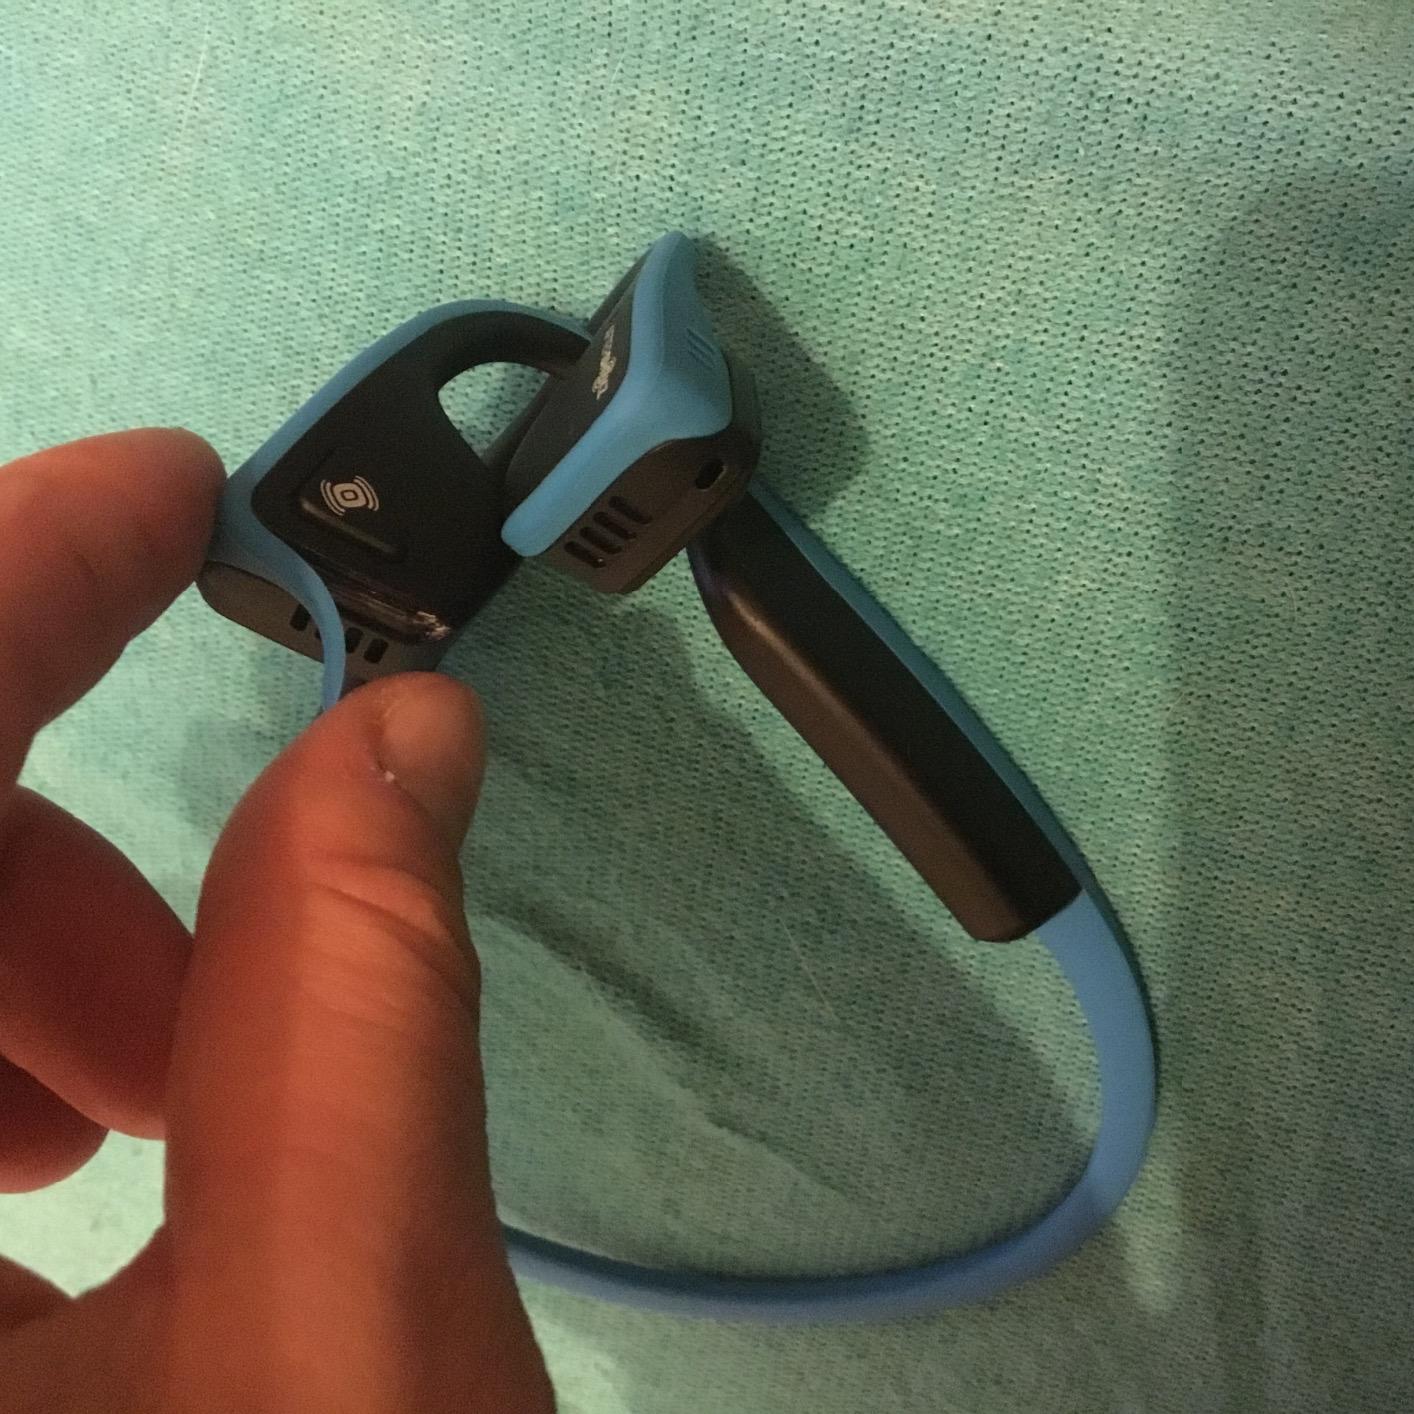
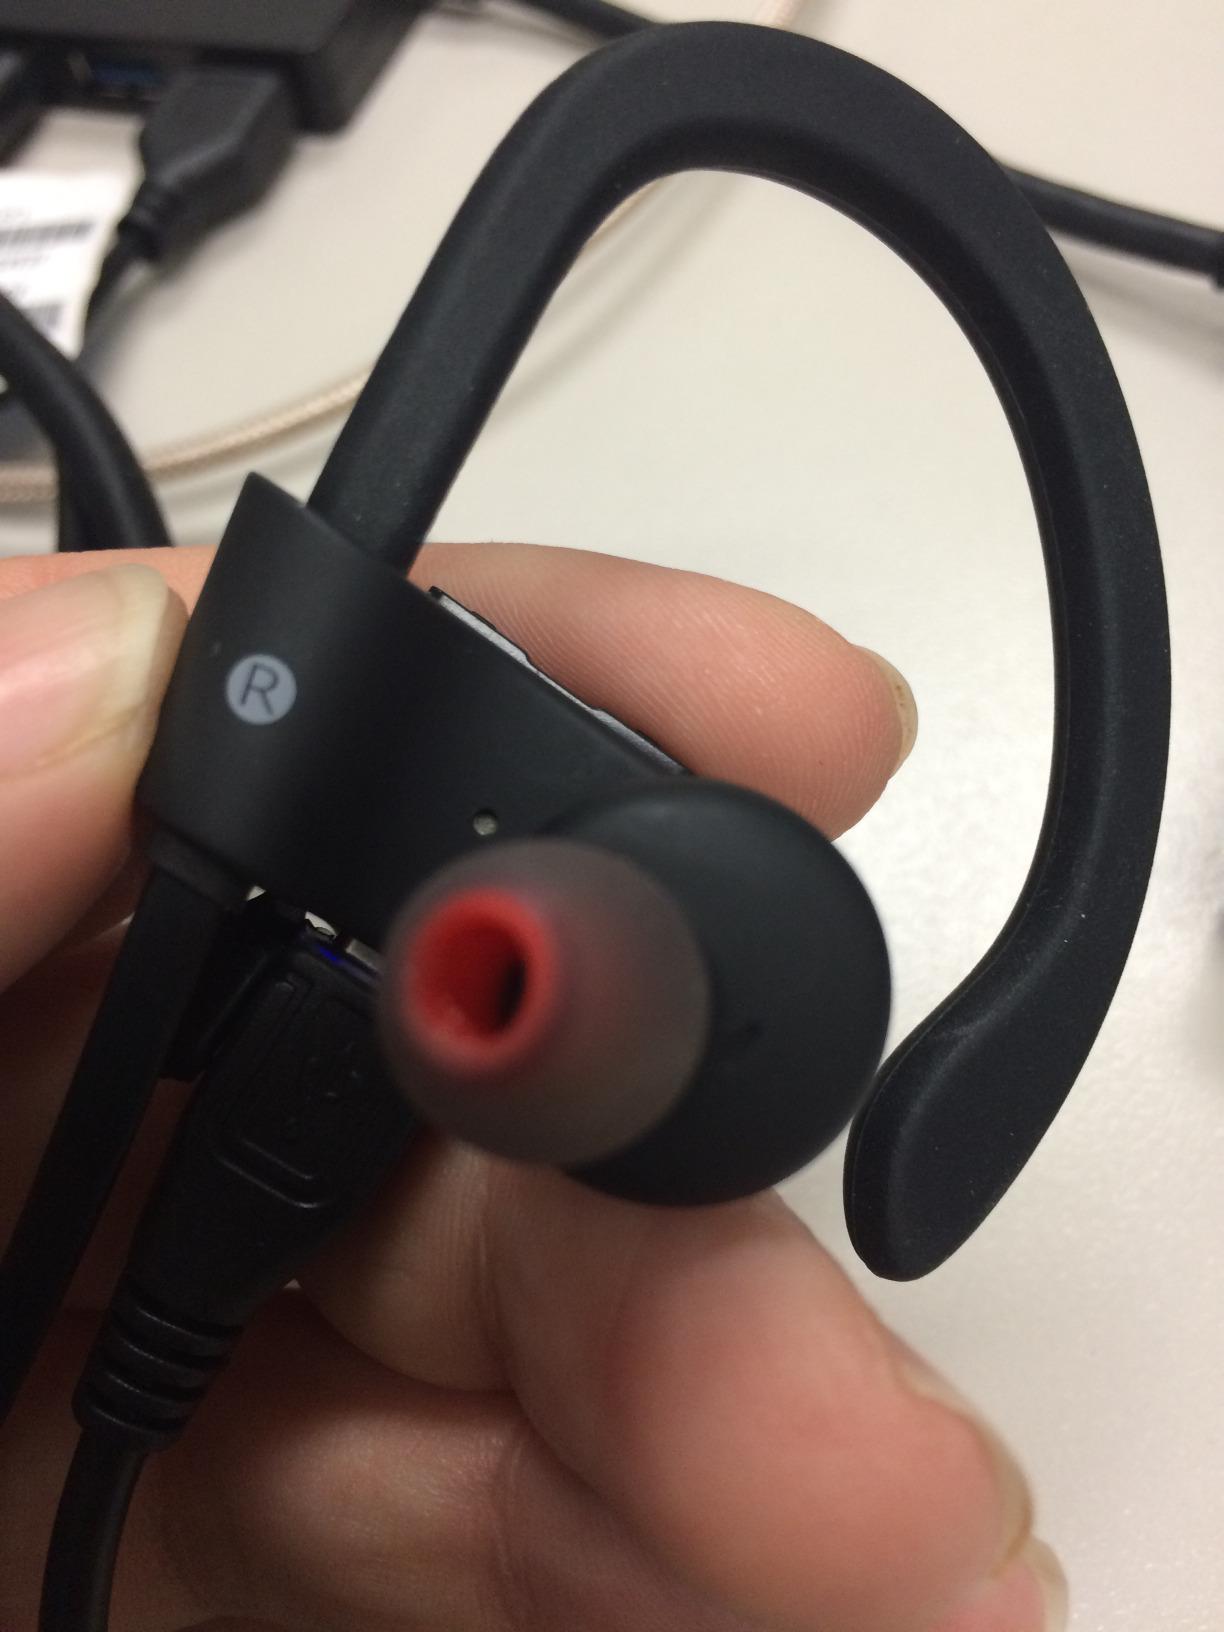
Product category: headphones
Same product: no